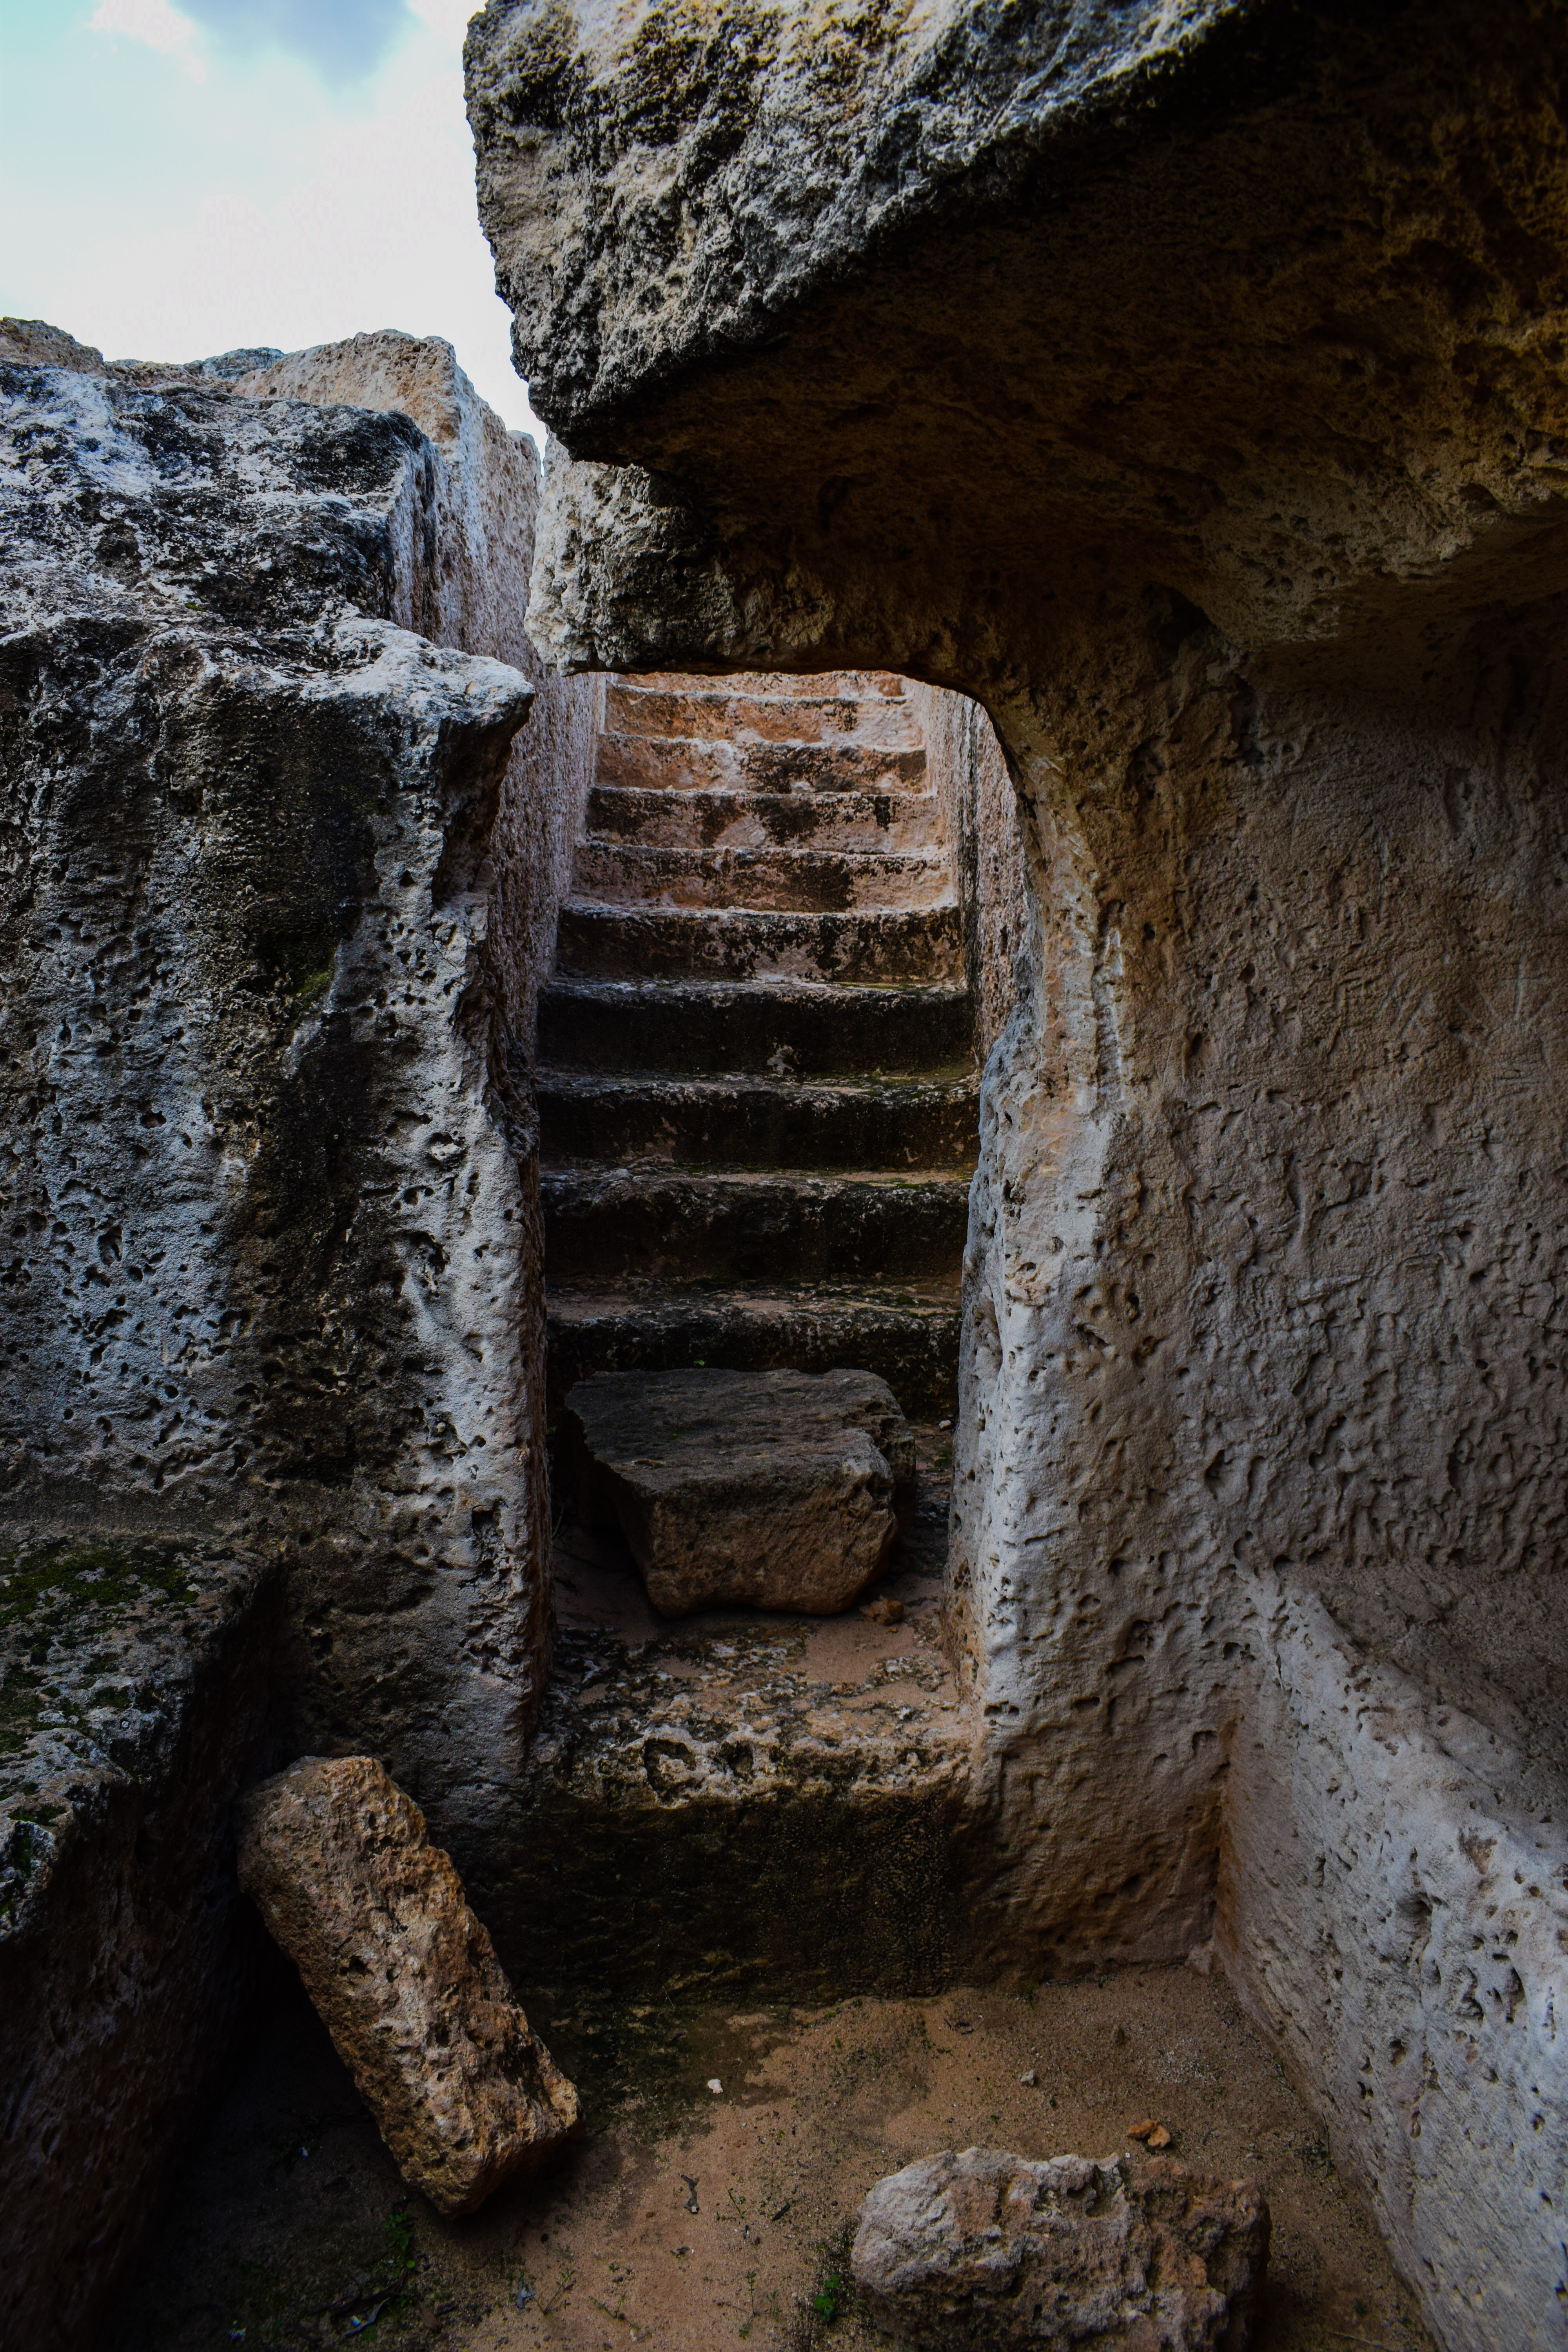
rock, architecture, wall, stone, monument, formation, castle, ancient, historic, fortification, ruin, terrain, material, archaeology, temple, ruins, civilization, roman, history, heritage, tomb, cyprus, ayia napa, makronissos, ancient history, vaulted tomb